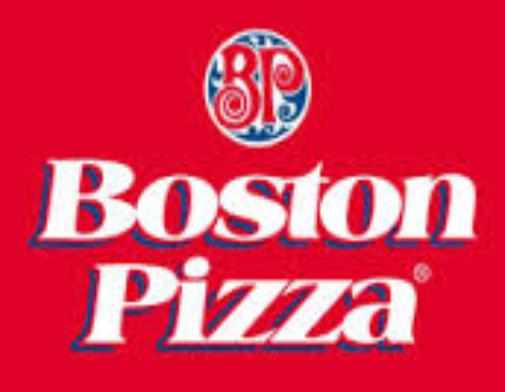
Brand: Boston Pizza
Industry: Food